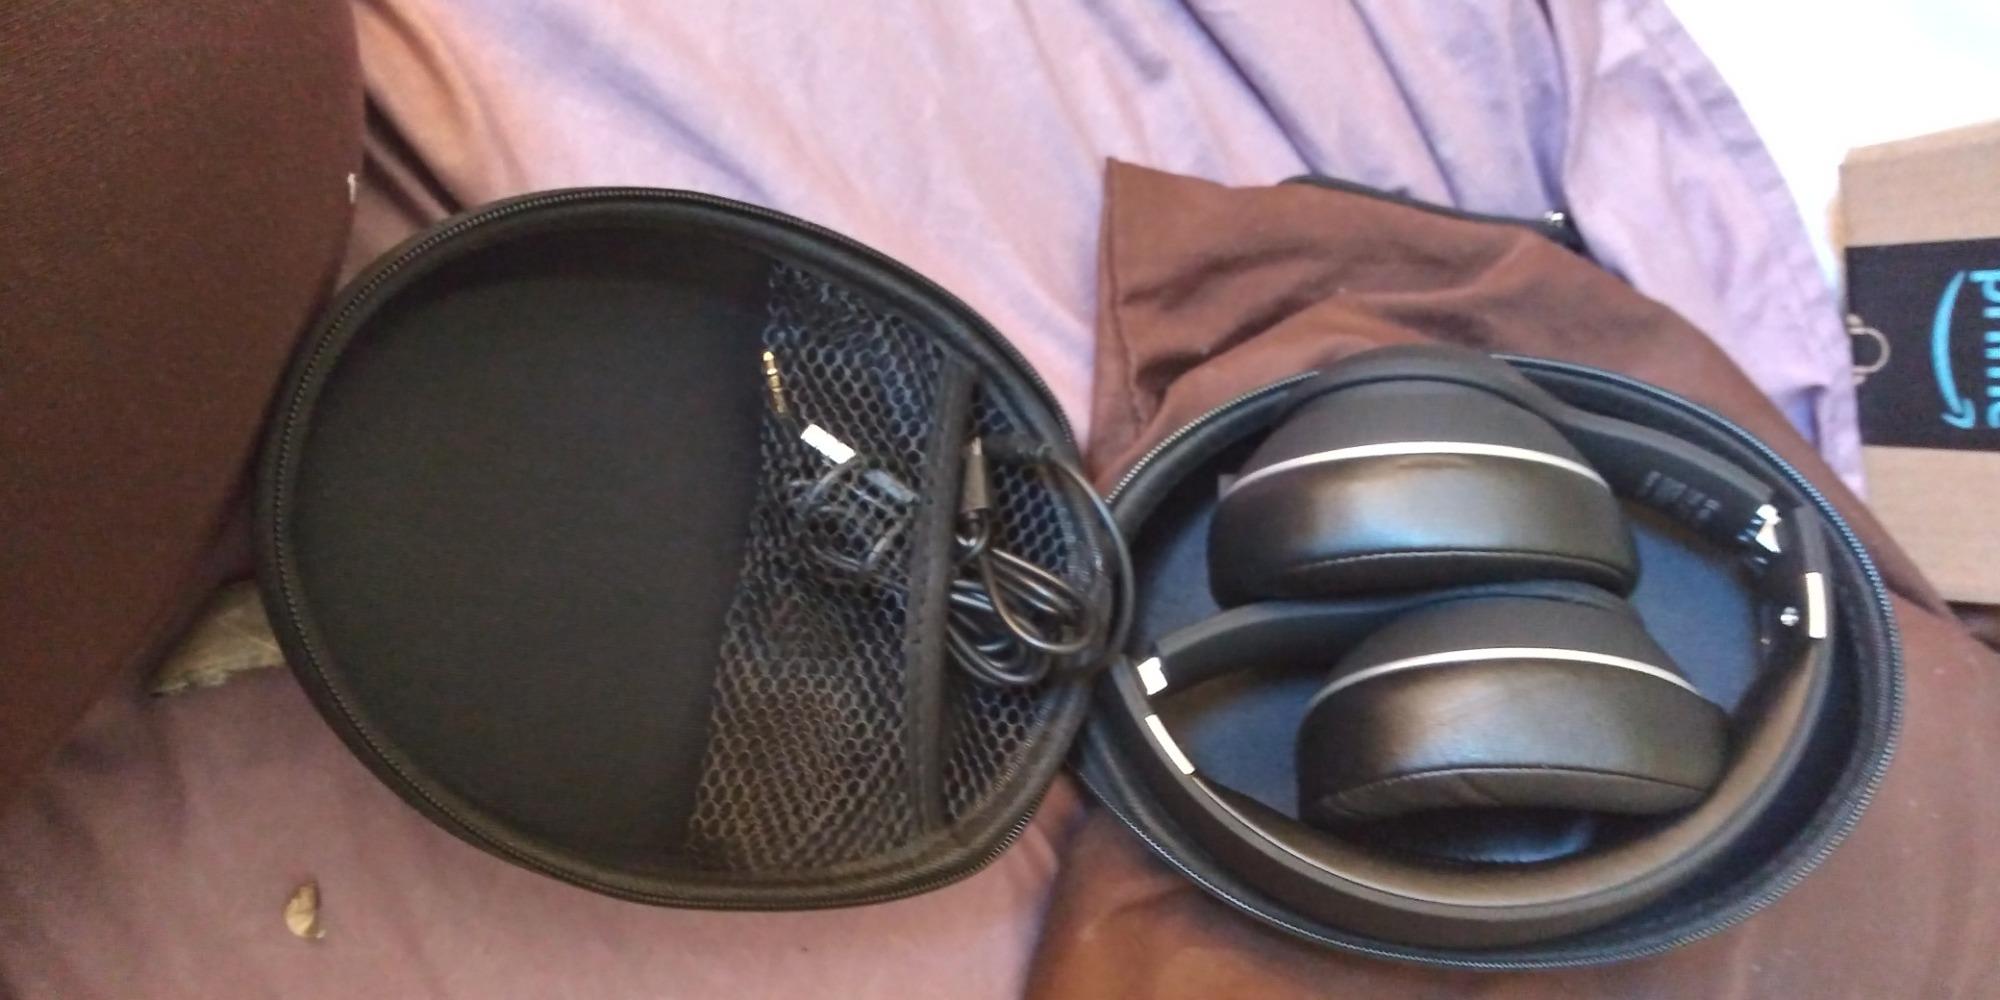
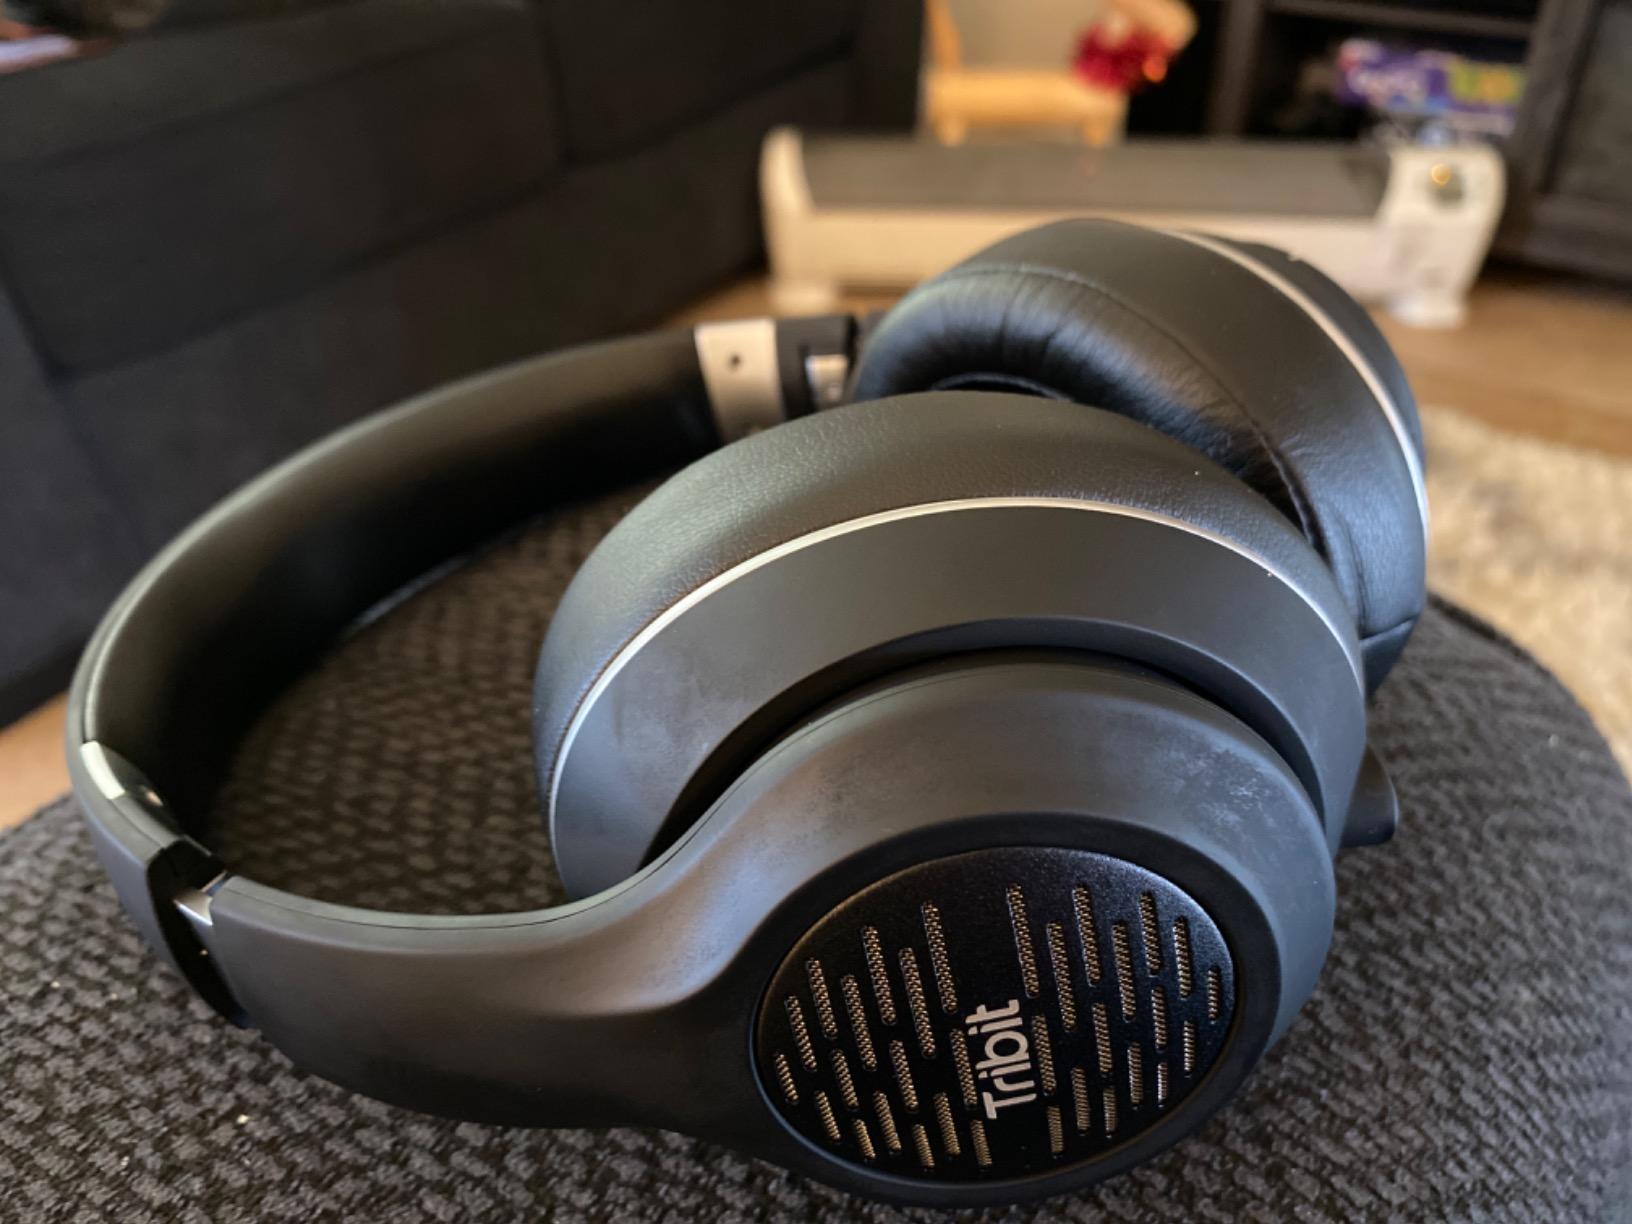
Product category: headphones
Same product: yes